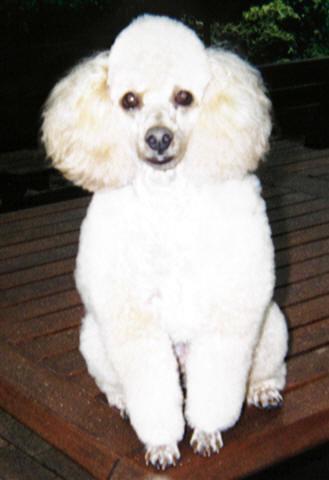
toy_poodle